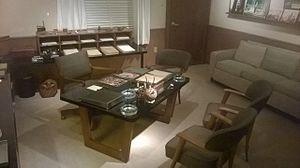
Walt Disney Studios Burbank est à la fois le siège social de la Walt Disney Company et un lieu de production cinématographique, situé à l'adresse postale 500 South Buena Vista Street à Burbank en Californie. Il regroupe des plateaux techniques cinématographiques et un grand nombre de bâtiments aux usages variés. Il comprend plusieurs œuvres architecturales hébergeant les bureaux ou les studios d'animation comme l’ABC Building d'Aldo Rossi, le Team Disney Building de Michael Graves et le Feature Animation Building de Robert A. M. Stern.
Walter Elias Disney dit Walt Disney [ˈwɔːlt ˈdɪzni] est un producteur, réalisateur, scénariste et animateur américain, né le 5 décembre 1901 à Chicago et mort le 15 décembre 1966 à Burbank. Il est l'un des pionniers de l'animation et est une icône du XXᵉ siècle.